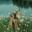
Label: deer